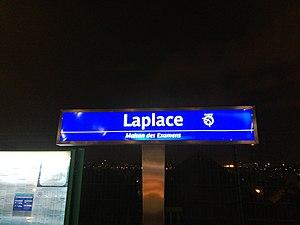
Plaque signalétique de la gare de Laplace - Maison des Examens, en 2019. On peut noter la présence du sous-titre ""Maison des Examens""."
La gare de Laplace est une gare ferroviaire française de la ligne de Sceaux, située dans la commune d'Arcueil.